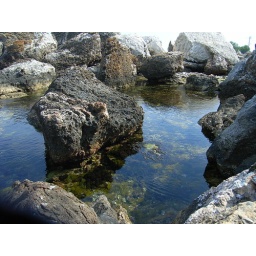
A great discovery here, crystal clear water, coral, plant life, fish in a litter free pool.